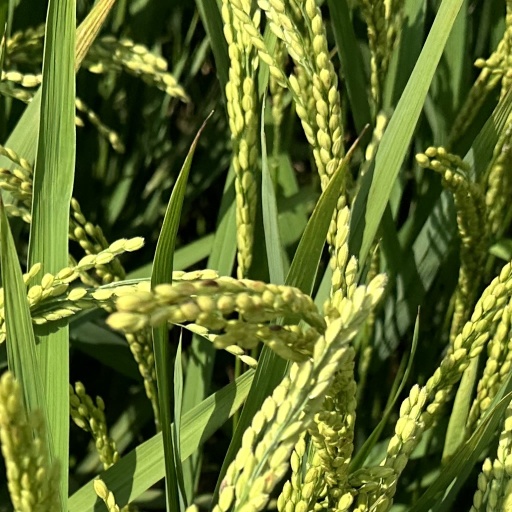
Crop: rice